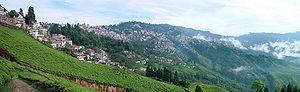
Samabeong est le nom d'un jardin de thé noir à Darjeeling, en Inde.
Satyajit Ray est un réalisateur, écrivain et compositeur indien bengali, né le 2 mai 1921 à Calcutta et mort dans la même ville le 23 avril 1992.
Darjeeling est une ville de l'État indien du Bengale-Occidental et le centre d'une région portant ce même nom, située dans les contreforts de l'Himalaya, évoluant entre 2 000 et 3 000 mètres d'altitude au-dessus du niveau de la mer. Darjeeling est le chef-lieu du district de même nom. Son nom vient de « Dordjé Ling » qui signifie le « Jardin du Foudre-diamant », nom d'un monastère.